Hervé Dubuisson

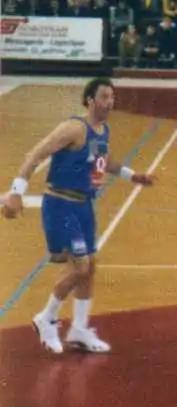
Hervé Dubuisson in 1999

Hervé Dubuisson (born 8 August 1957) is a French former professional basketball player and coach. During his playing career, at a height of 1.97 m (6'5 ") tall, he played at the shooting guard and small forward positions. Dubuisson is the French Championship's all-time career leader in total points scored. He is also the senior French national team's all-time career leader in total points scored.